Vrisko To Logo Na Zo

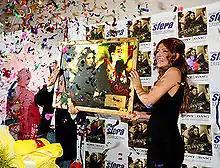
Paparizou receiving a gold certification plaque on June 25, 2008

The album reached at number one on the Greek iTunes Store's Top 10 Albums Chart only three days after its release and was certificated Gold by IFPI Greece after its first week in stores. On the week June 22 to June 28, 2008, the album debuted at number one on the Greek Albums Chart and remained there for five weeks becoming her fourth consecutive number one album. The album also charted in Cyprus for five weeks at number two.